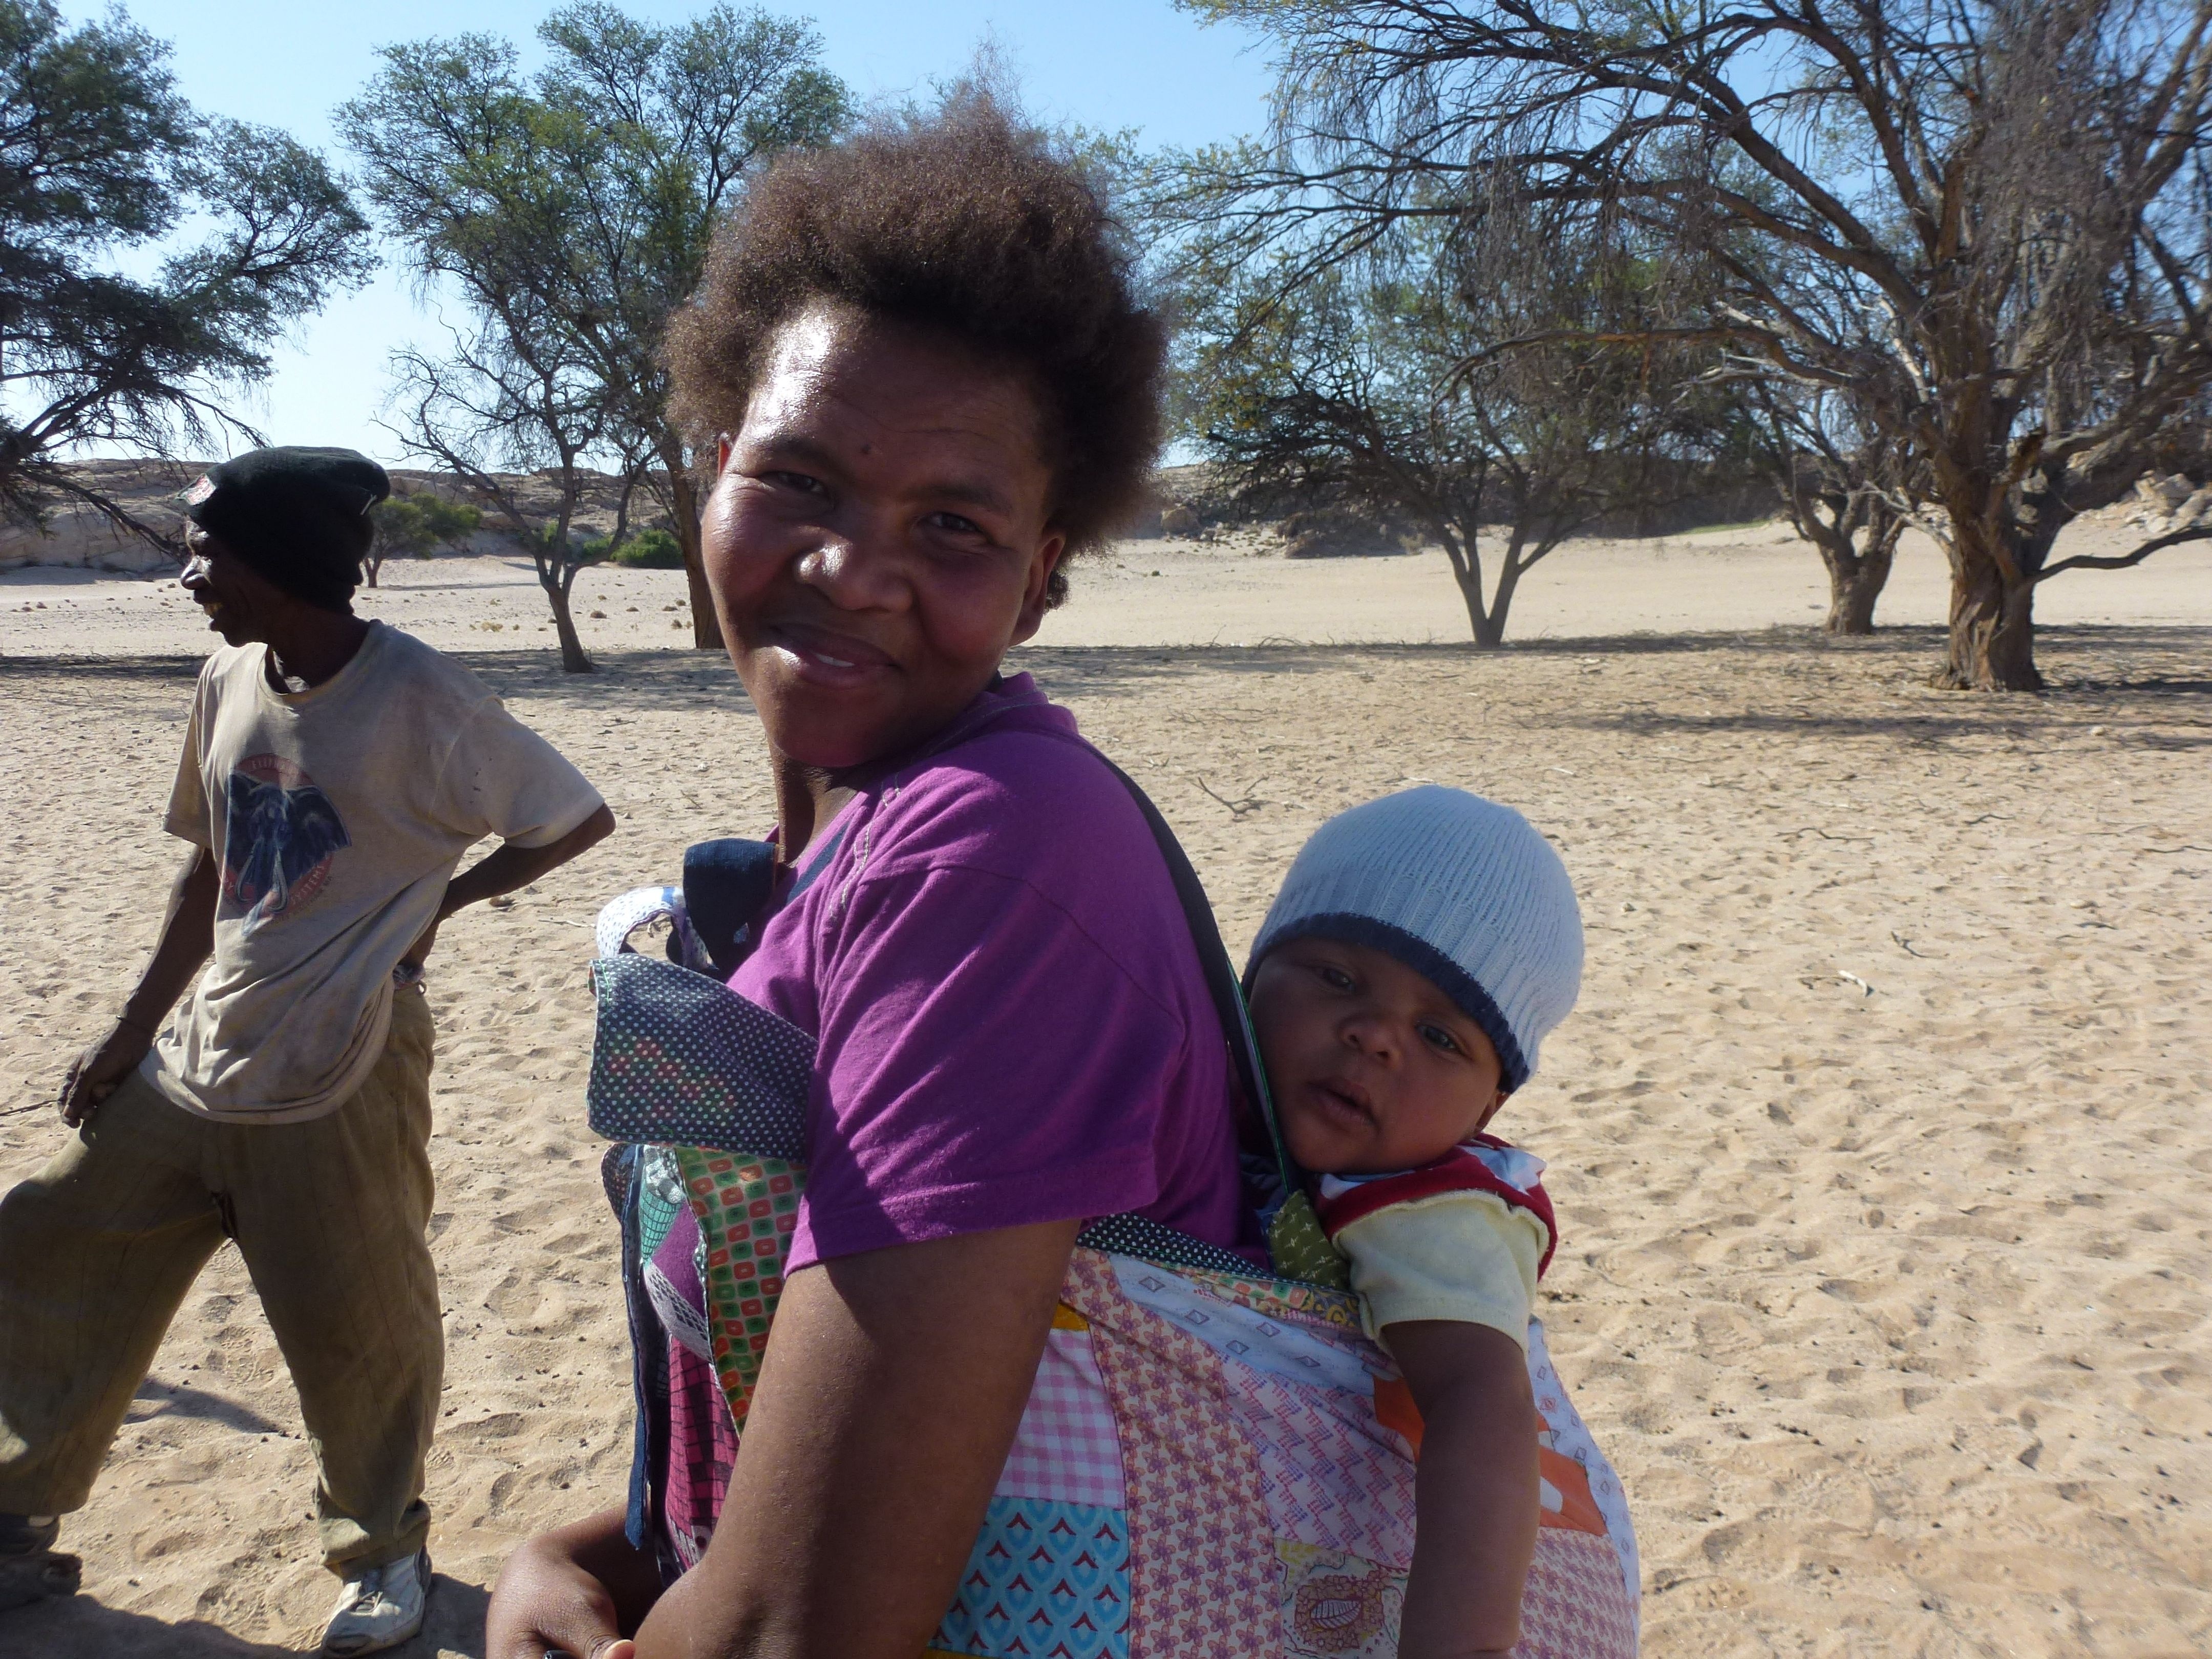
person, people, woman, play, vacation, travel, male, africa, child, family, day, namibia